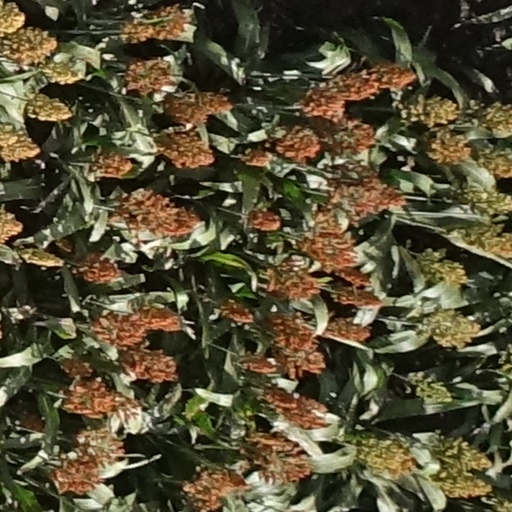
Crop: sorghum